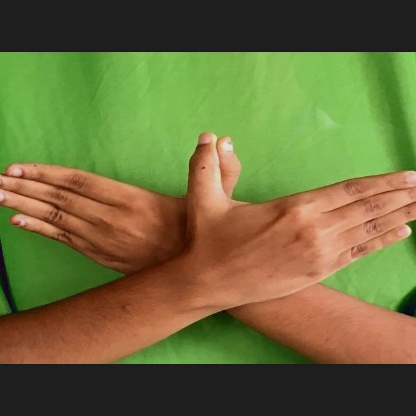
Mudra: Garuda